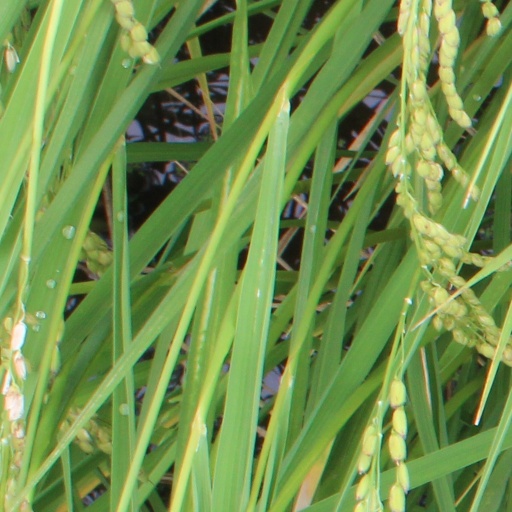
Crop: rice